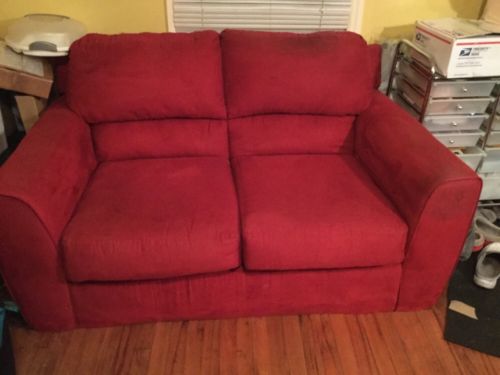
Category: sofa